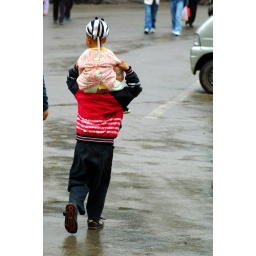
A young boy in Wulingyuan, China gives a piggyback ride down the street to a baby.